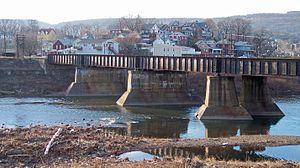
Ridgeley est une ville américaine située dans le comté de Mineral en Virginie-Occidentale.